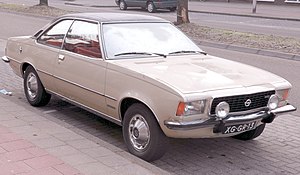
Opel Commodore / Commodore B (1972−1977)
Opel Commodore Coupé (1972−1977)
Opel Commodore var en personbilsmodel med sekscylindret rækkemotor fra bilfabrikanten Opel, som blev bygget i tre modelgenerationer mellem starten af 1967 og sommeren 1982.